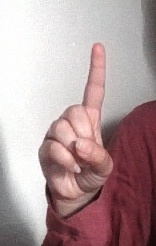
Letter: bb